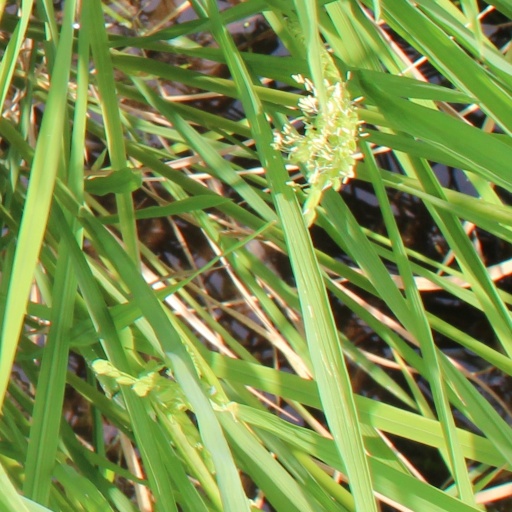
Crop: rice